Fernando Tarrida del Mármol

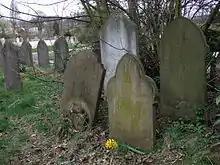
Tarrida's tombstone

Tarrida first proposed the idea of "anarchism without adjectives" during a public speech in November 1889. Anarchists often debated their ideal economic conditions, and "anarchism without adjectives" appealed anarchists to abandon these divisions, accommodate other factions, follow the basic principles of anarchism, and instead work together towards their unified cause. He argued that anarchists share opposition to dogma and should therefore let each other freely choose their choice of economic system. Put another way, anarchism was "the axiom" and their economic model was "secondary". Tarrida gave this speech at the Bellas Artes palace as a representative of an affinity group in commemoration of the Chicago Haymarket affair two years prior. Tarrida, himself, did not publicly engage in the factionism between collectivism and communism, though his earlier works adopted a collectivist position. In 1890, the French anarcho-communist journal "Le Révolté" charged the Spanish anarchist movement as overly collectivist and prone to authoritarian organization. The journal challenged Tarrida to defend his position, and in an open letter, he affirmed their differences in tactics but agreement in ultimate goal. He defended the Spanish anarchist model of forming alliances between groups, and criticized the French anarchists' puritanical rigidity as ineffectual against the centralized bourgeoisie in the absence of coordinated action. Tarrida also noted the difference between the development of Spanish and French anarchism. While the French called the Spanish workers' associations authoritarian, Tarrida wrote that these organizations were responsible for building the anarchist tradition in Spain and contributed to their workers' natural rejection of communist worker models.